2020–2021 Indian farmers' protest

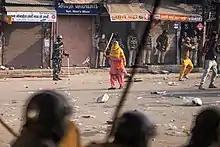
26 January 2021

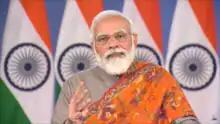
Narendra Modi announcing the repeal of the three controversial laws in a televised address on 19 November 2021

A number of borders, including the Kundli Border, Dhansa border, Jharoda Kalan border, Tikri border, Singhu border, Kalindi Kunj border, Chilla border, Bahadurgarh border and Faridabad border, were blocked by protesters during the protests. On 29 November, the protesters announced that they would block five further points of entry into Delhi, namely Ghaziabad-Hapur, Rohtak, Sonipat, Jaipur and Mathura. This resulted in minor clashes involving stone pelting and lathi charges with the police. In early February 2021, metal barricades, cement walls and iron nails were put up at the roads leading to the three main borders (Tikri, Singhu and Ghazipur) to block any vehicles from entering Delhi. Barbed fences were also put up to prevent people from entering Delhi on foot. As of 22 March 2021, a number of Delhi borders remained shut. There are around 40,000 protestors sitting at Singhu and Tikri. Some highways were also blocked in protest.